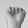
ASL letter: A